Al Franken

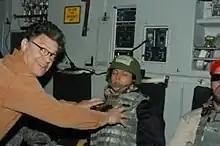
Franken holding his hands above Leeann Tweeden's breasts in 2006

In May 2010, Franken proposed a financial-reform amendment that created a board to select which credit rating agency would evaluate a given security. At the time, any company issuing a security could select the company that evaluated the security. The amendment passed, but the financial industry lobbied to have it removed from the final bill. Negotiations between the Senate and House, whose version of financial reform did not include such a provision, resulted in the amendment's being watered down to require only a series of studies being done on the issue for two years. After the studies, if the Securities and Exchange Commission had not implemented another solution to the conflict-of-interest problem, Franken's solution would go into effect.